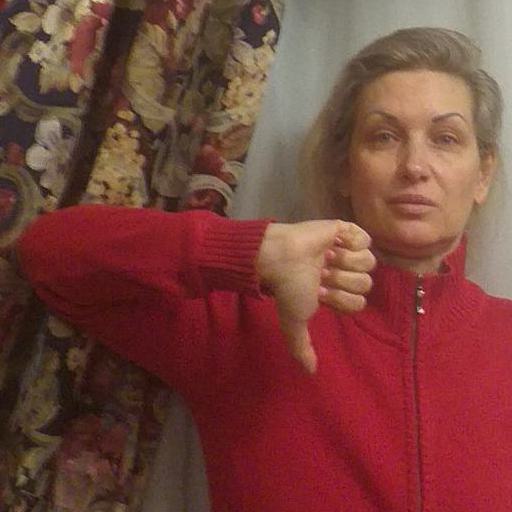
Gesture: dislike